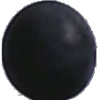
Label: Grape Blue 1